Tanks in the British Army

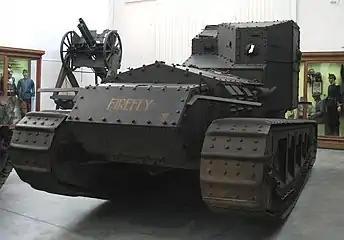
Medium Mk A "Whippet"

No one individual was responsible for the development of the tank. Rather, a number of gradual technological developments brought the development of the tank as we know it closer until its eventual form was unveiled out of necessity by the British Army. The British Army designs were forced by the trench warfare in which neither side could achieve more than small incremental gains without heavy loss of soldiers lives, but tanks changed that. They were made to cross the trenches and quickly break into the enemy rear, while other tanks supported the main attack. The development between the infantry tank and the cruiser tanks had its origins in the First World War division between the first British heavy tanks which supported the infantry and the faster Whippet Medium Mark A and its successors the Medium Mark B and Medium Mark C. During the interbellum British tank experiments generally followed these basic classifications, which were made part of the overall doctrine with the work of Percy Hobart and Captain B. H. Liddell Hart. The next development of the more heavily armoured and upgunned tanks was brought about by the tank on tank battles in the Second World War German Blitzkrieg. This continued throughout the war, and led to heavy tanks which became the basis of the current Main Battle Tanks seen throughout the armies today.